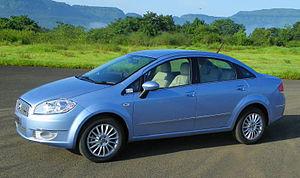
Le châssis FGA Small - Fiat Group Automobiles Small, est une plate-forme élaborée par le constructeur automobile italien Fiat. Cette structure est modulaire et est destinée aux véhicules automobiles de la catégorie citadines.